Peace Hotel

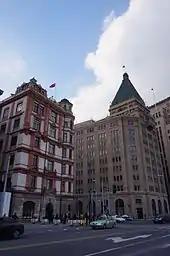
The south building on the left, north building on the right

The larger North Building is called Sassoon House. The building was built by Sir Victor Sassoon, of the Sassoon family, which built a Shanghai business and real estate empire in the early 20th century. He was a British Sephardic Jew of Iraqi origin, educated at Harrow School and Cambridge University. His family owned the trading company "E.D. Sassoon & Co.", which managed extensive business interests in Bombay, Hong Kong, and Shanghai.